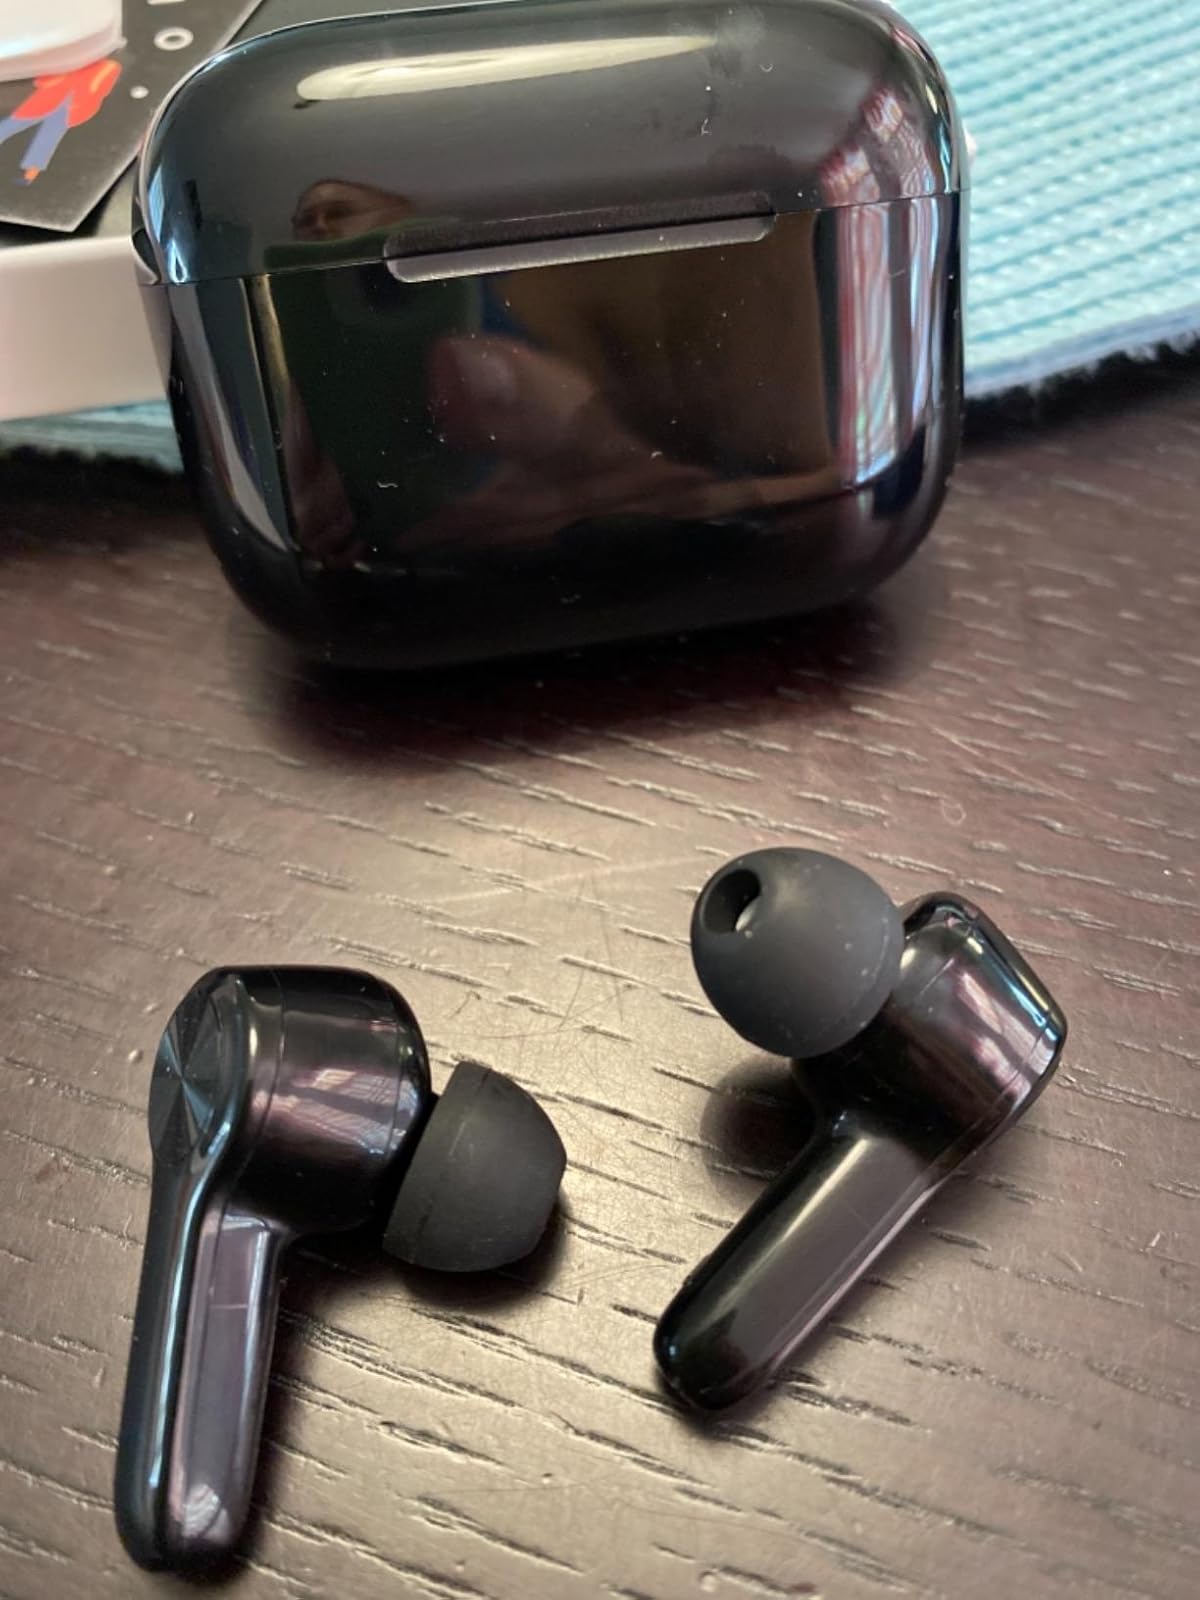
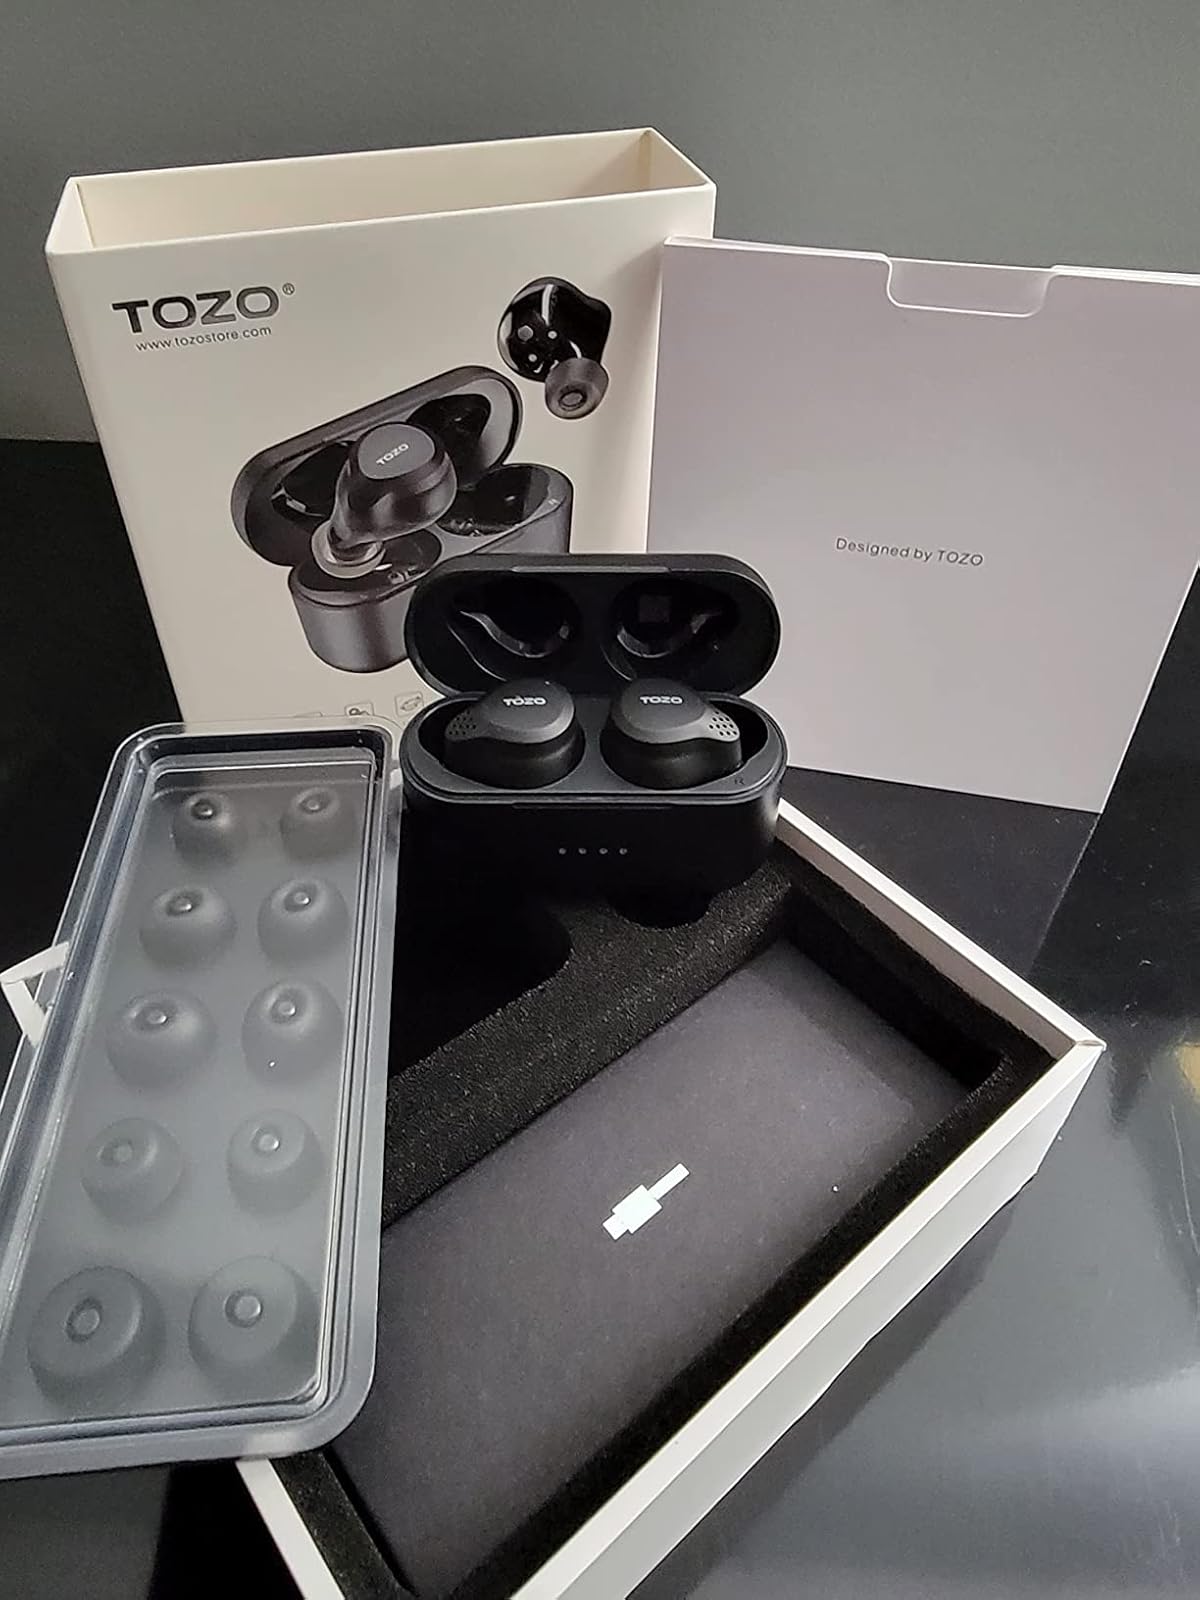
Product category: earbuds
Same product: no